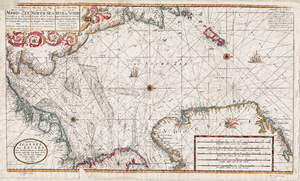
Johannes van Keulen est un cartographe hollandais du 17ᵉ siècle. Il est l'auteur d'un important atlas nautique et routier dénommé Zee-Fakkel.